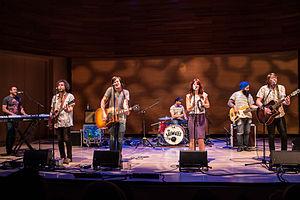
The Mowgli's est un groupe de rock alternatif américain, originaire du comté de Los Angeles, en Californie.